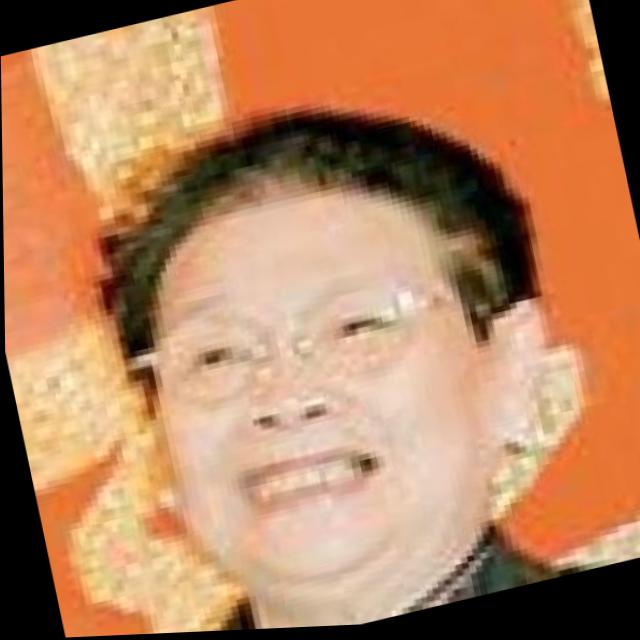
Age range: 45-64